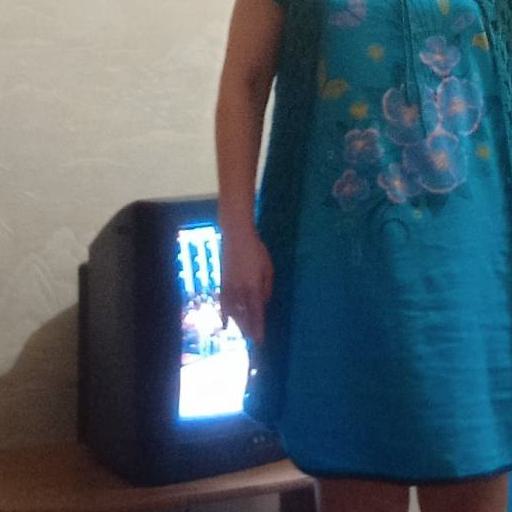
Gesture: no_gesture